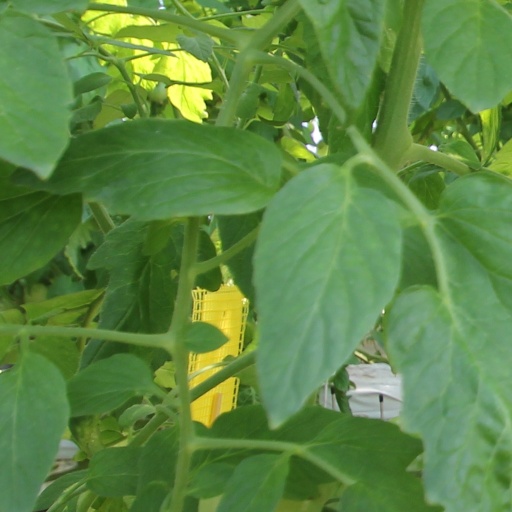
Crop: tomato